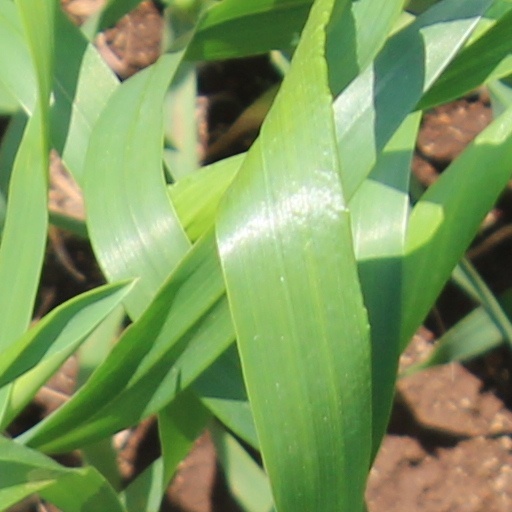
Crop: wheat